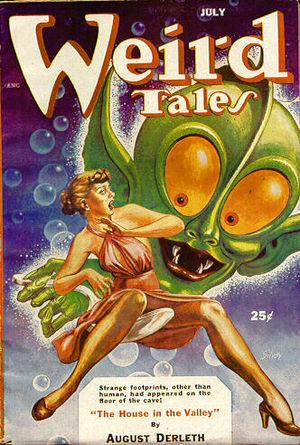
Le syndrome de la femme blanche disparue est une expression traduite de l'anglais qui illustre un biais médiatique : les affaires, souvent des disparitions, impliquant des femmes blanches jeunes et jolies de classe moyenne supérieure semblent bénéficier d'une couverture médiatique plus importante que celles impliquant des hommes ou des femmes non blanches, de classe sociale pauvre ou populaire, jugée inférieure. Il s'agit en particulier de personnes SDF, de prostitués ou de personnes au physique ordinaire.